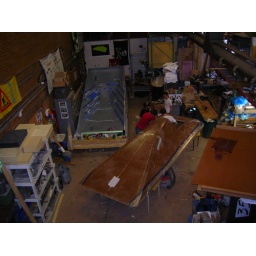
The shell out of the mold and looking pretty. The seam layup is under the green bag on the edges.